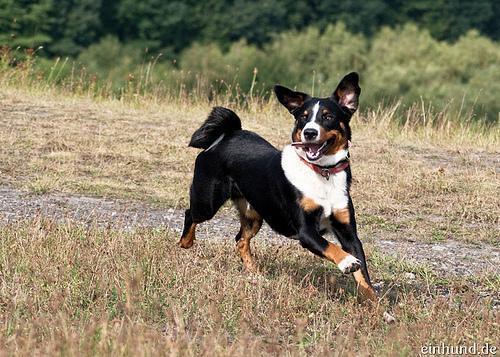
Appenzeller